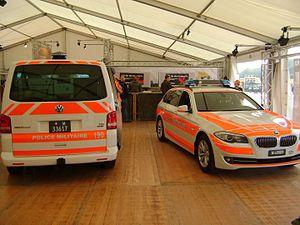
Véhicules de la police militaire suisse. Air14
La police militaire assure la sécurité et l'application des lois au sein d'une organisation militaire. Son action se limite en général à l'organisation et ses membres.
Les équipements de l'Armée suisse, rassemblent différentes sortes de véhicules, des chars de combat, des véhicules de transport de troupe ainsi que des hélicoptères de transport et des avions de combat en service dans les Forces terrestres ou les Forces aériennes.